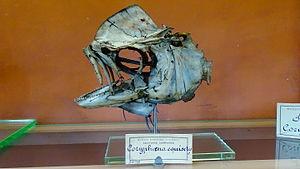
Coryphaena equiselis - tete squelette mnhn Paris
"Les coryphènes ou dorades tropicales forment le seul genre de poissons de la famille des Coryphaenidae. Ces coryphènes sont également appelées poisson-dauphin ou dauphin de la même manière qu'en anglais pour qui le nom vernaculaire traditionnel est dolphin-fish ou ""dolphin dorado"". Ces poissons sont réputés pour leur chair.
La Petite dorade coryphène est un poisson de la famille des Coryphaenidae. Elle est de plus petite taille et moins répandue que Coryphaena hippurus. Elle est également appelée coryphène dauphin.